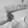
ASL letter: H